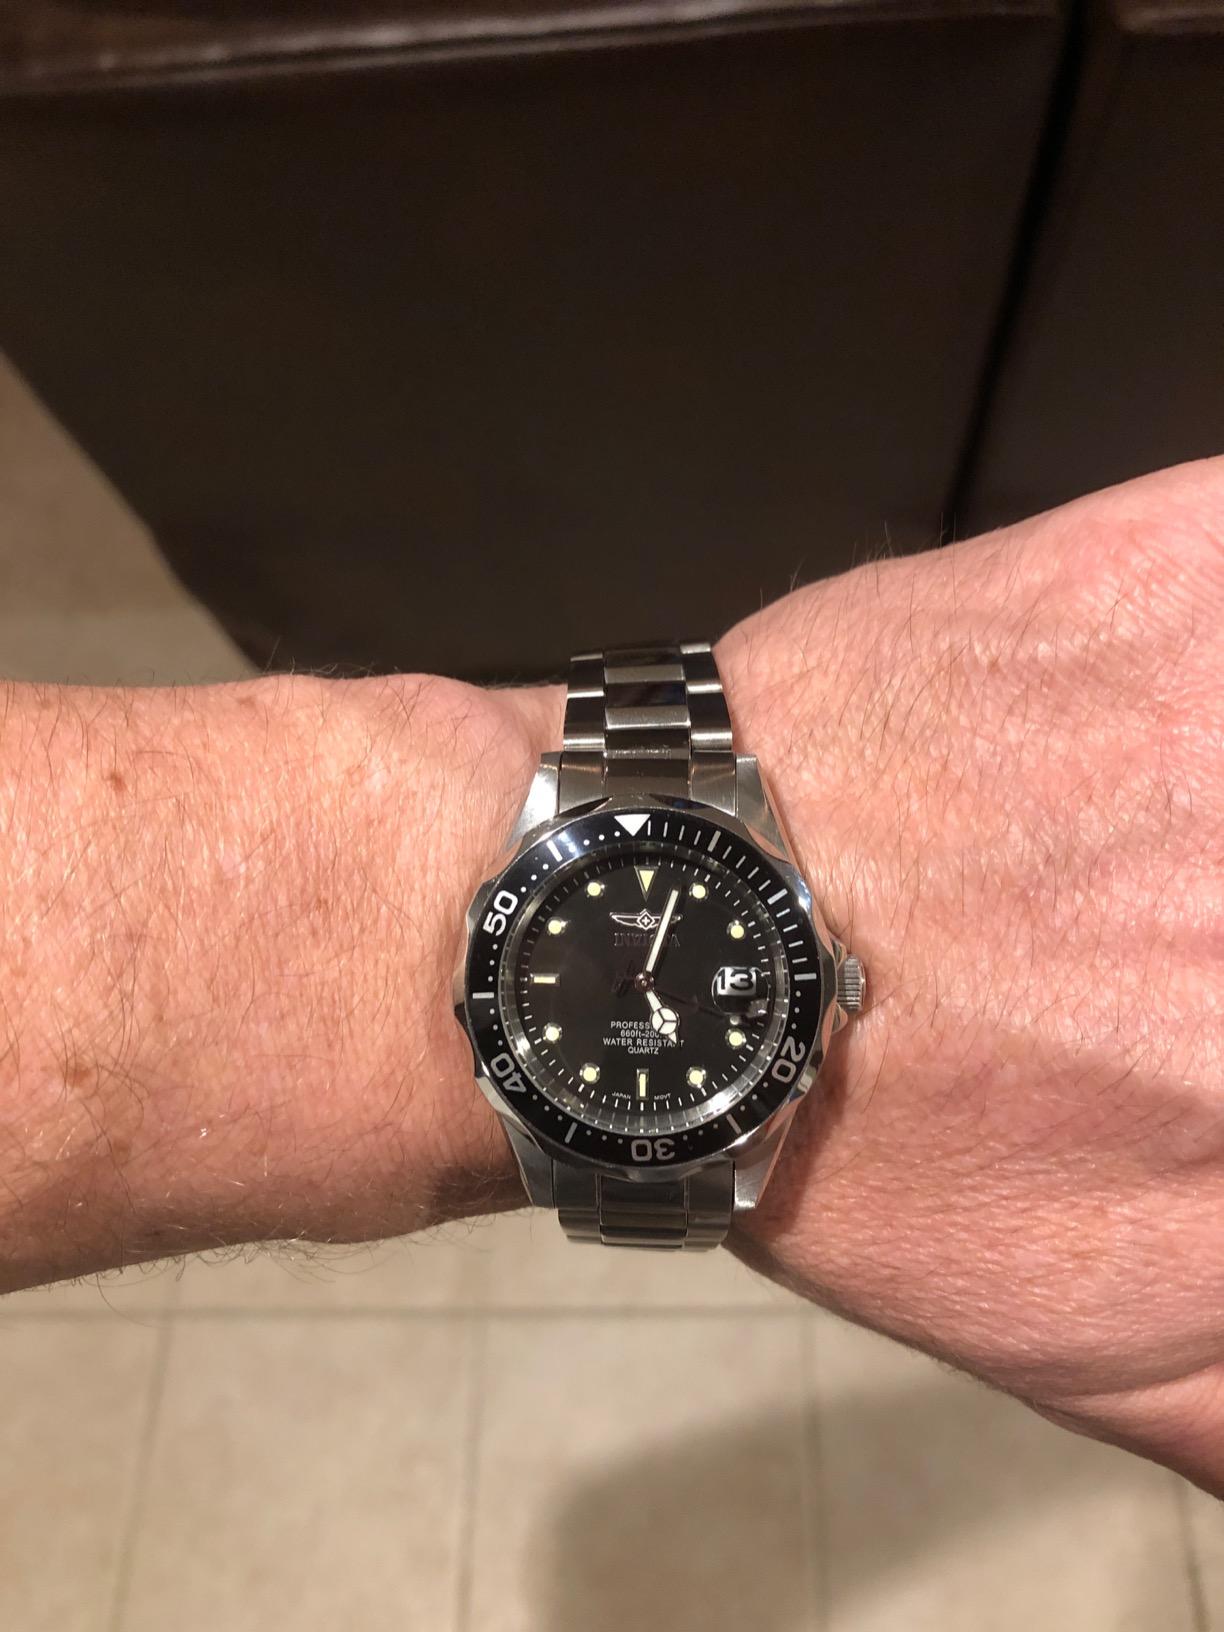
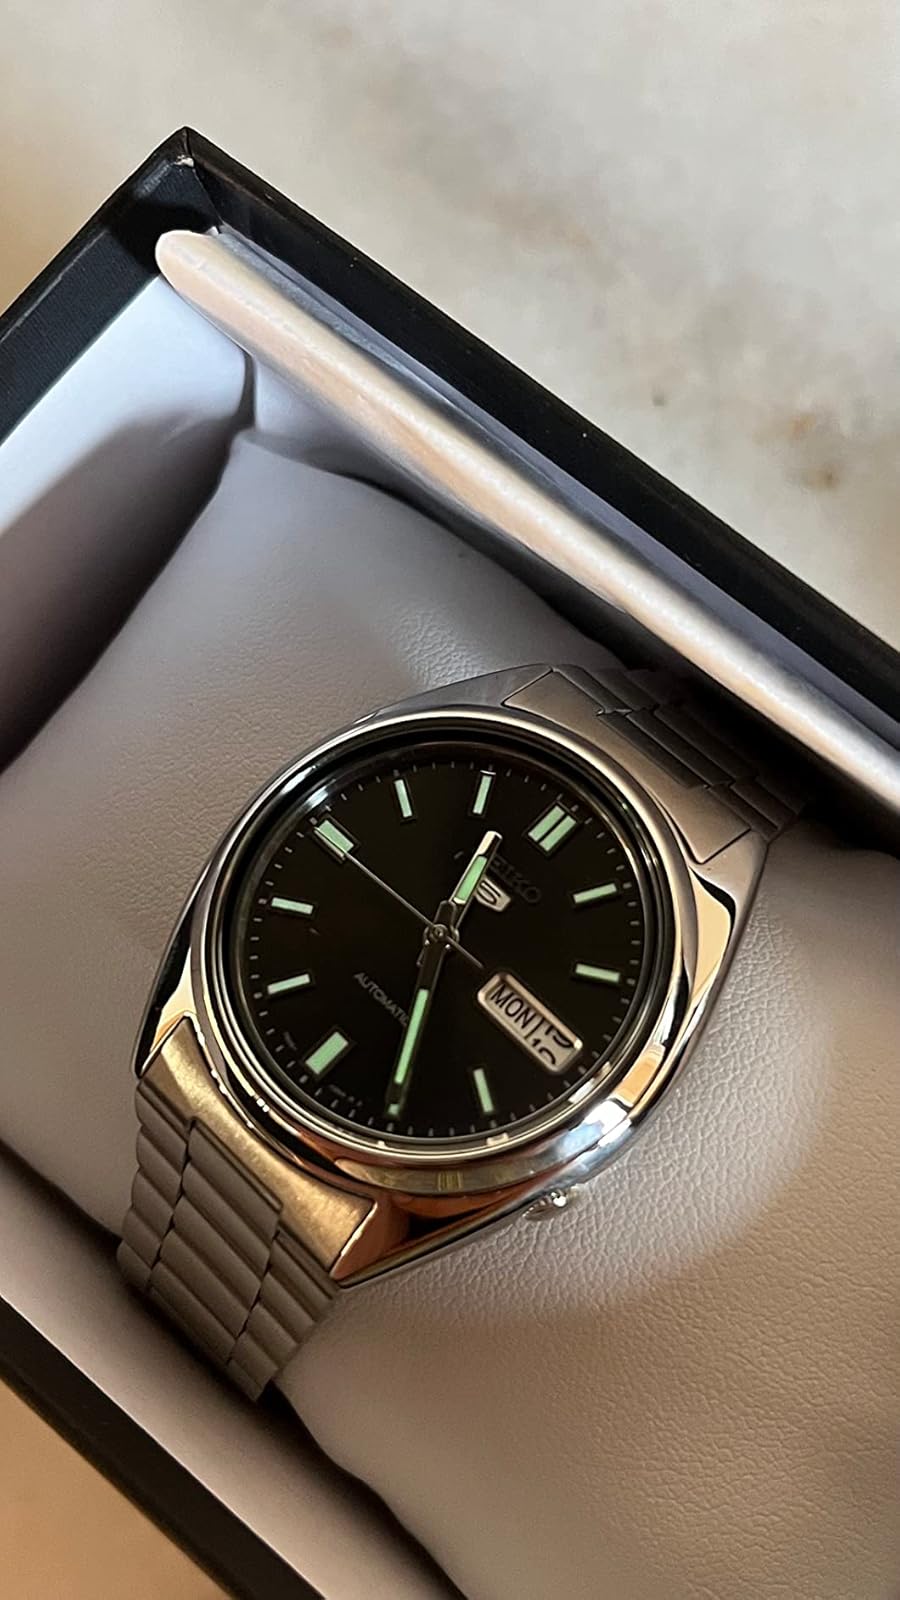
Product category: accessories_watch
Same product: no